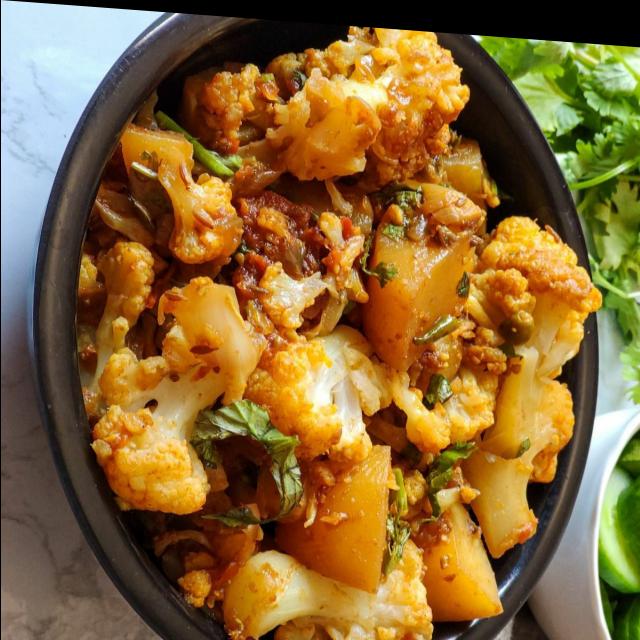
Dish: aloo_gobi